Lale Sokolov

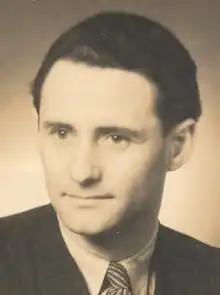
Sokolov in 1947

Ludwig ("Lali" or "Lale") Sokolov ( Eisenberg; 28 October 1916 – 31 October 2006), was an Austro-Hungarian-born Slovak-Australian businessman and Holocaust survivor.